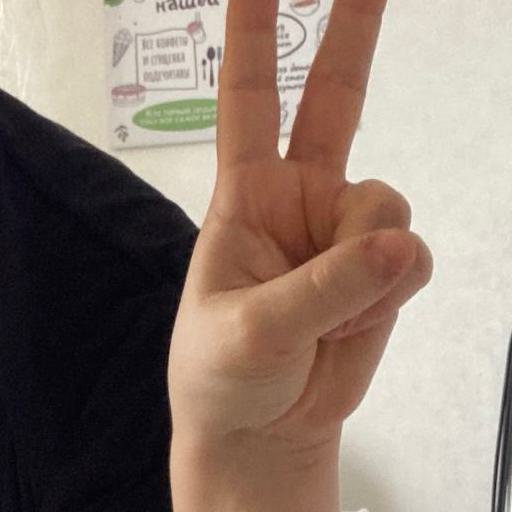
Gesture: peace